Jay Harbaugh

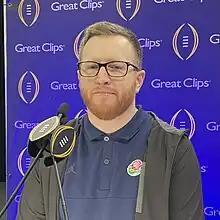
Harbaugh in 2024

Jay Patrick Harbaugh (born June 14, 1989) is an American football coach who is the special teams coordinator for the Seattle Seahawks of the National Football League (NFL). He is the son of Los Angeles Chargers head coach Jim Harbaugh, grandson of former player and coach Jack Harbaugh, and the nephew of Baltimore Ravens head coach, John Harbaugh.